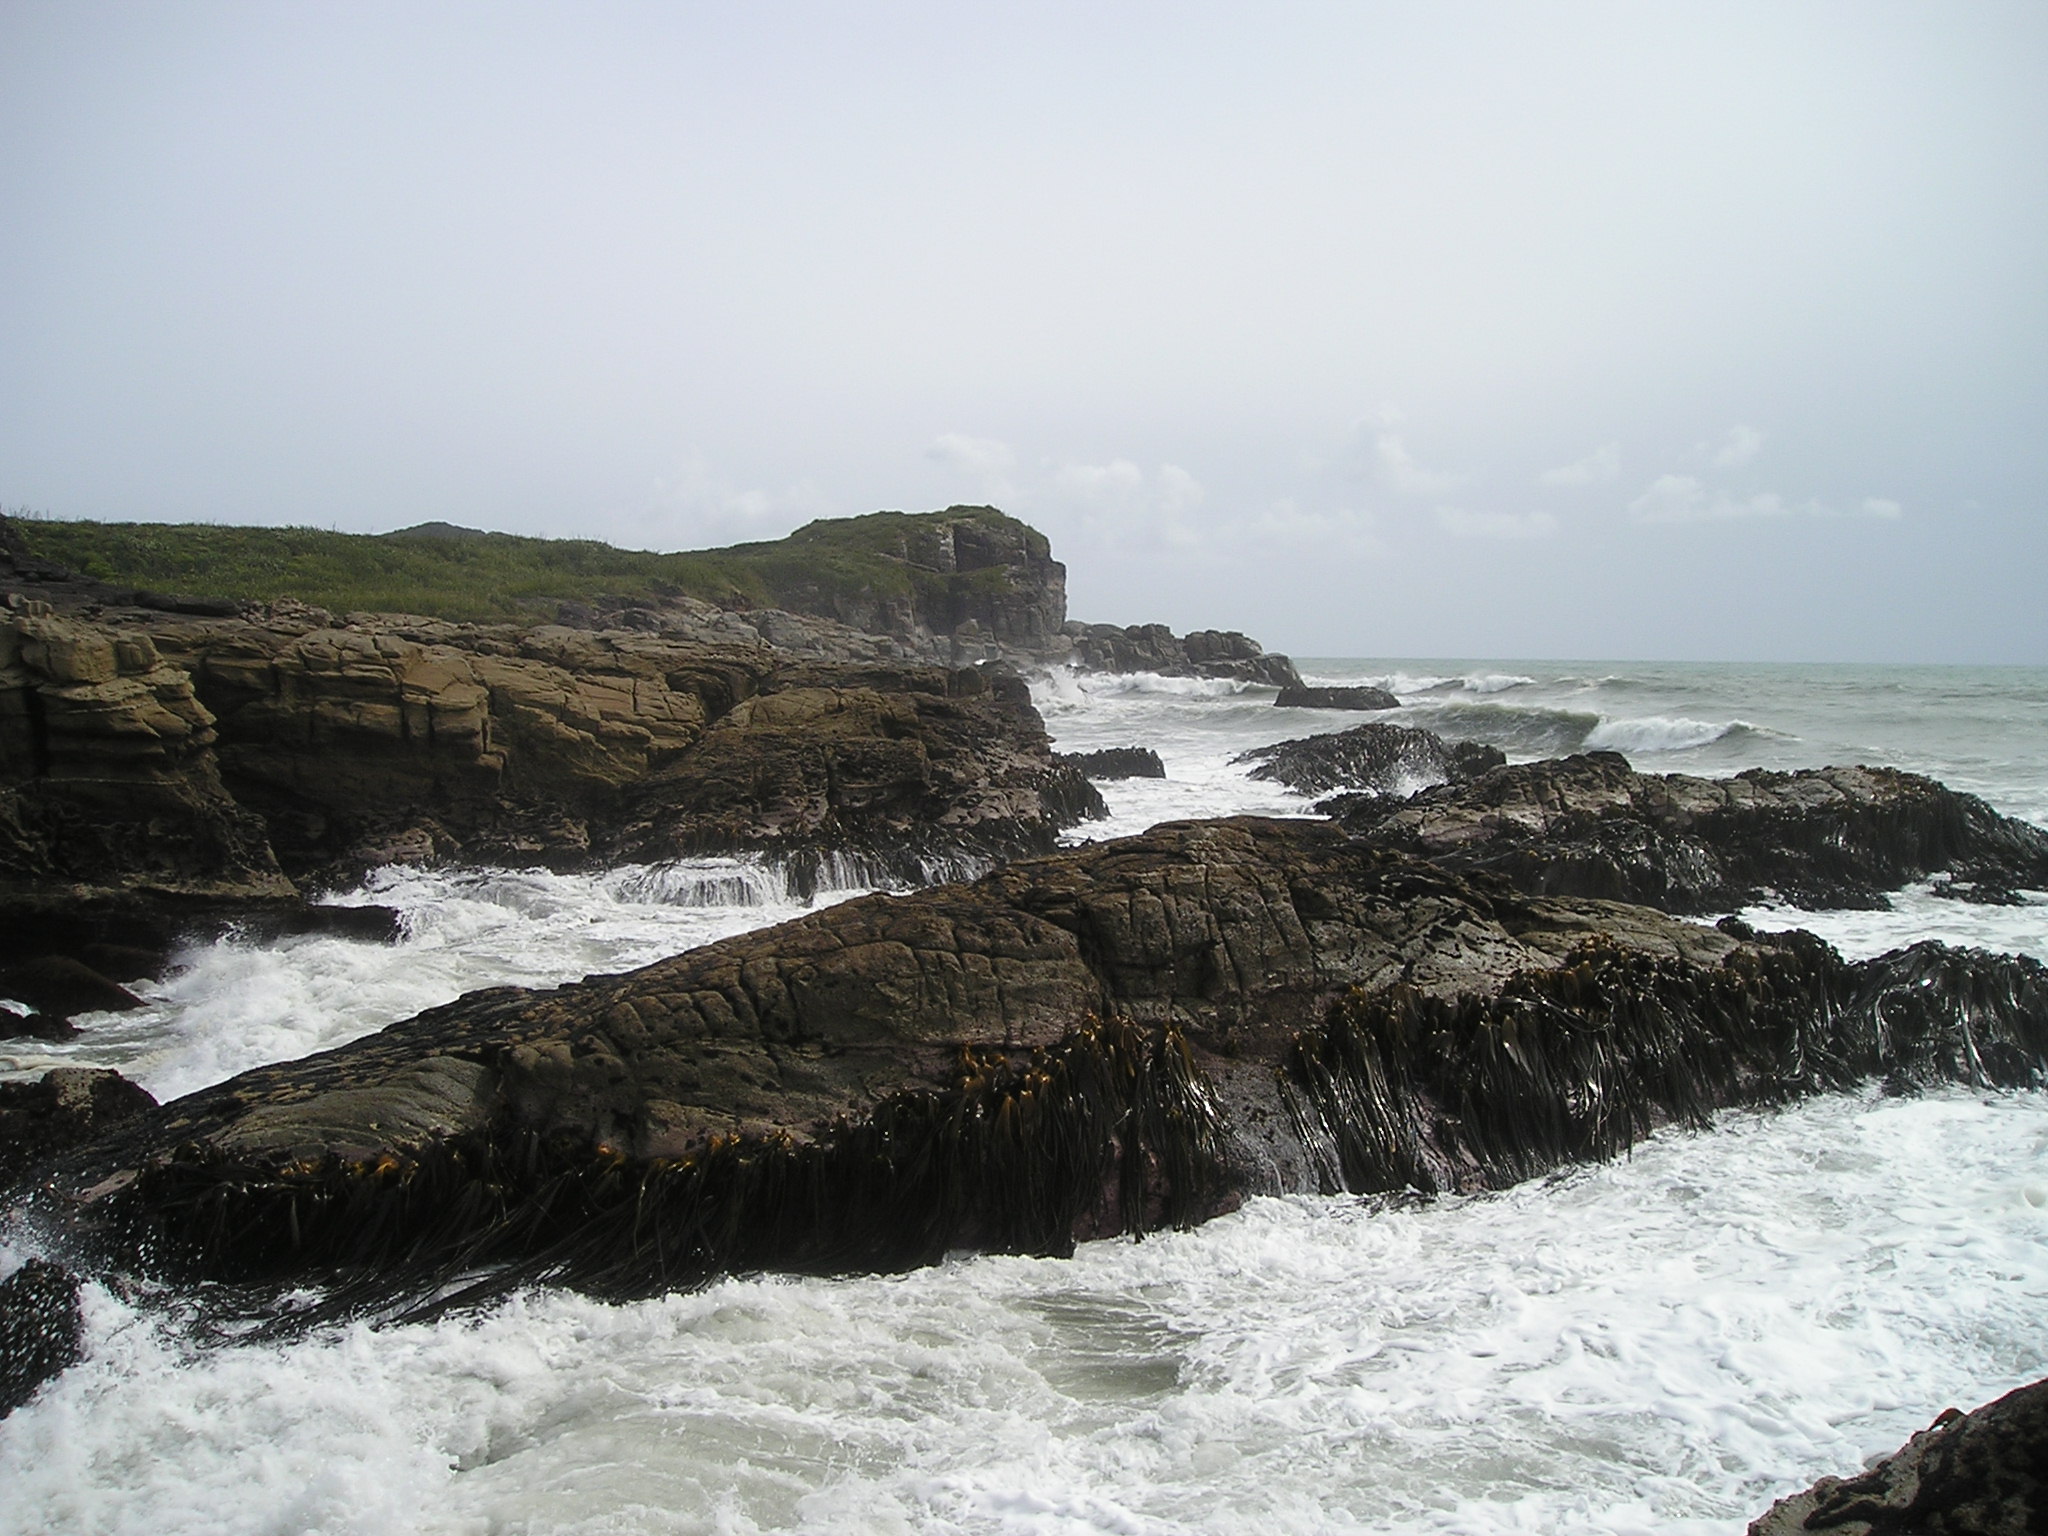
beach, sea, coast, water, rock, ocean, shore, wave, cliff, cove, tower, seaweed, bay, terrain, material, body of water, new zealand, rocky coast, cape, wind wave